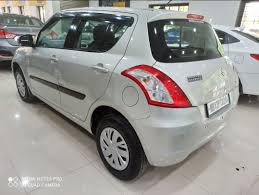
Label: noambulance